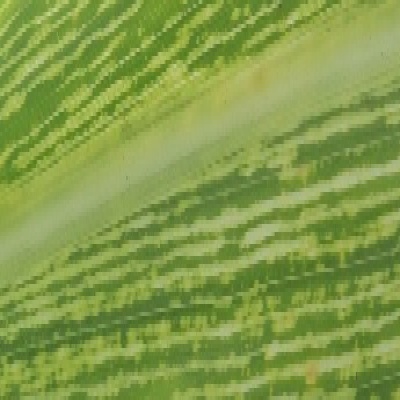
Label: Corn_(Maize)___Maize_Streak_Virus